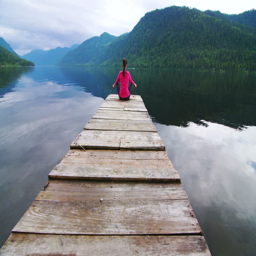
a girl in a red jacket is relaxing on the pier